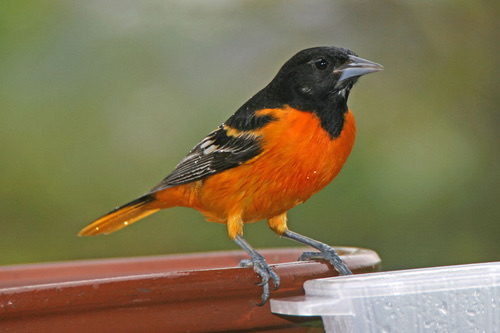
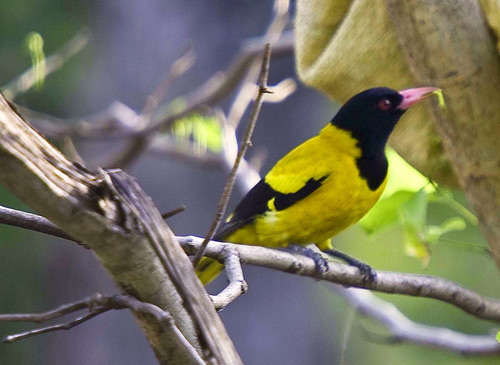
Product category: misc
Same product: yes